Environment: real
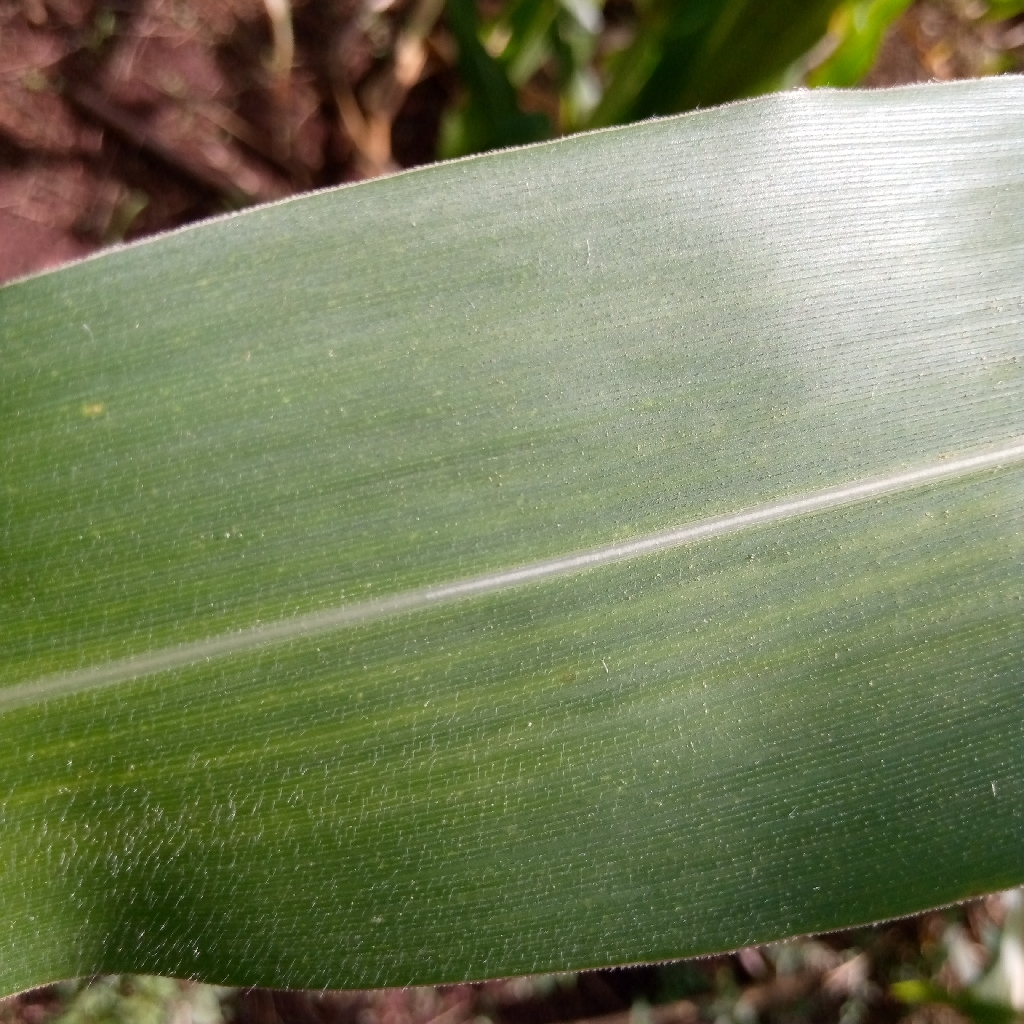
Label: healthy